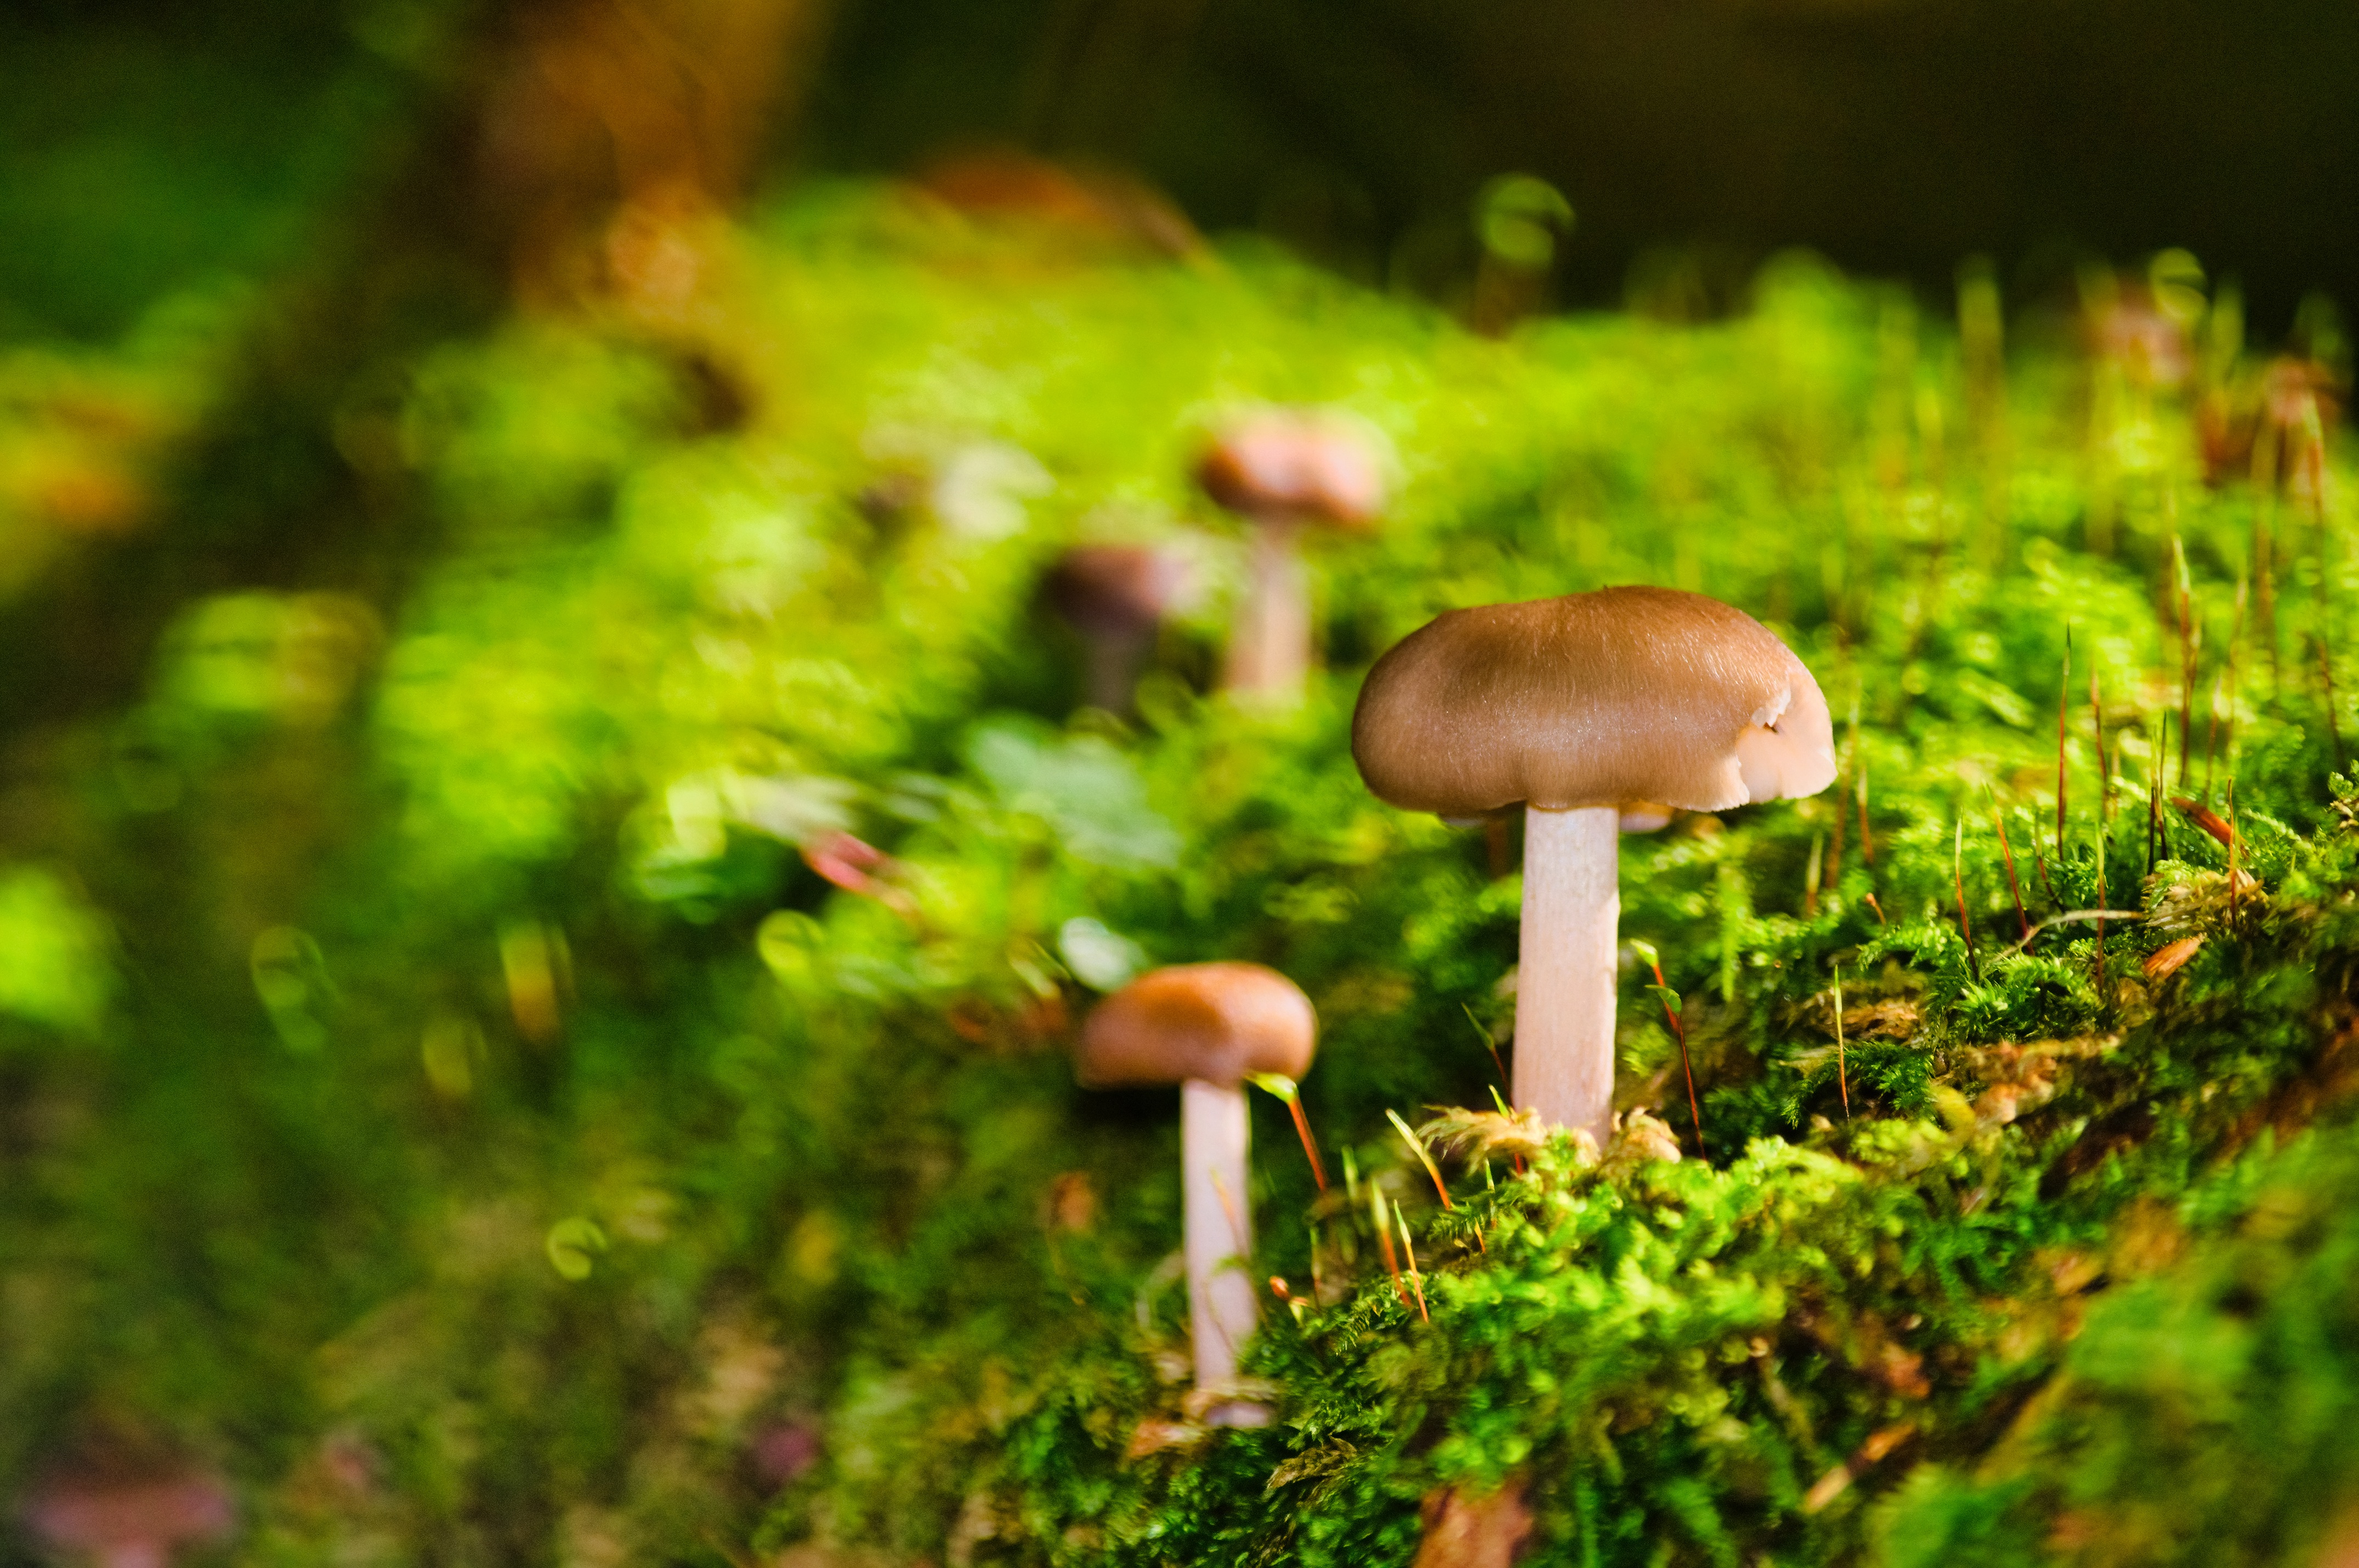
natural, plant, mushroom, wood, natural landscape, terrestrial plant, fawn, grass, groundcover, trunk, agaricaceae, non vascular land plant, landscape, fungus, water, forest, deciduous, wildlife, tree, woodland, soil, macro photography, edible mushroom, bolete, old growth forest, plant stem, moss, sky, agaricomycetes, temperate coniferous forest, shrub, jungle, autumn, pezizales, grassland, medicinal mushroom